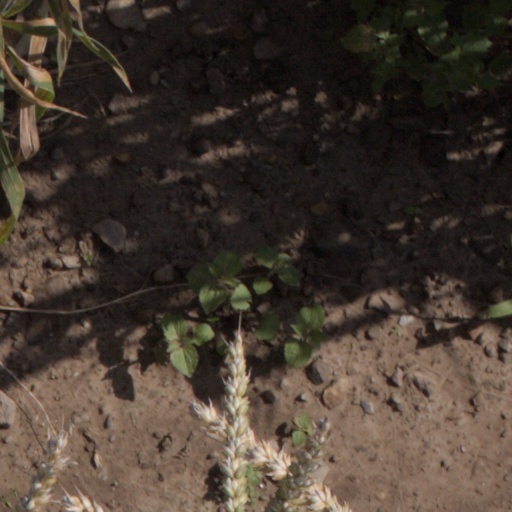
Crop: wheat